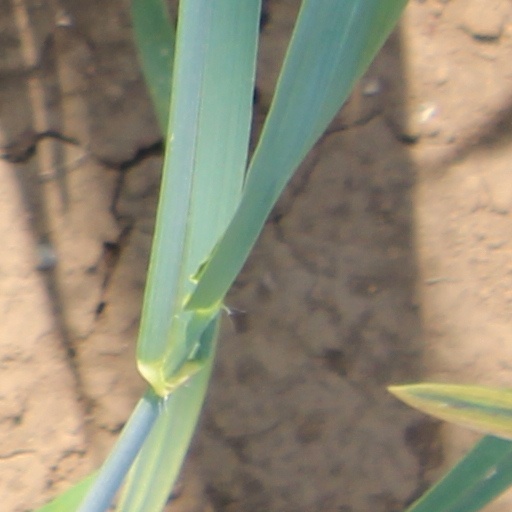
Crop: wheat